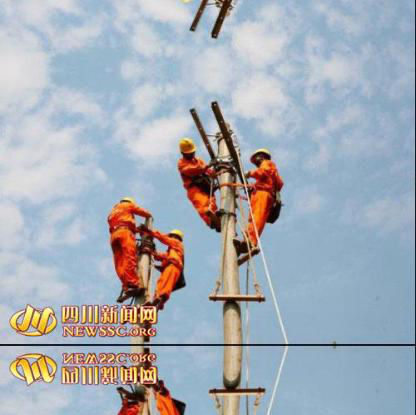
Objects in the image:
label: helmet
label: helmet
label: helmet
label: helmet